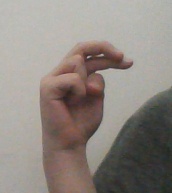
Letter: zay